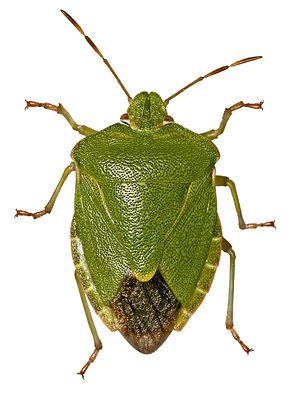
Nezara viridula, plus communément appelée punaise verte puante ou punaise verte ponctuée, est une espèce d'insectes hétéroptères, une punaise malodorante, de la famille des Pentatomidae, de la sous-famille des Pentatominae, de la tribu des Pentatomini et du genre Nezara.
La punaise verte est une espèce européenne d'insectes hétéroptères, une punaise malodorante de la famille des Pentatomidae.
Les Pentatomidae sont une famille d'insectes hémiptères du sous-ordre des Hétéroptères dont les antennes ont cinq segments.